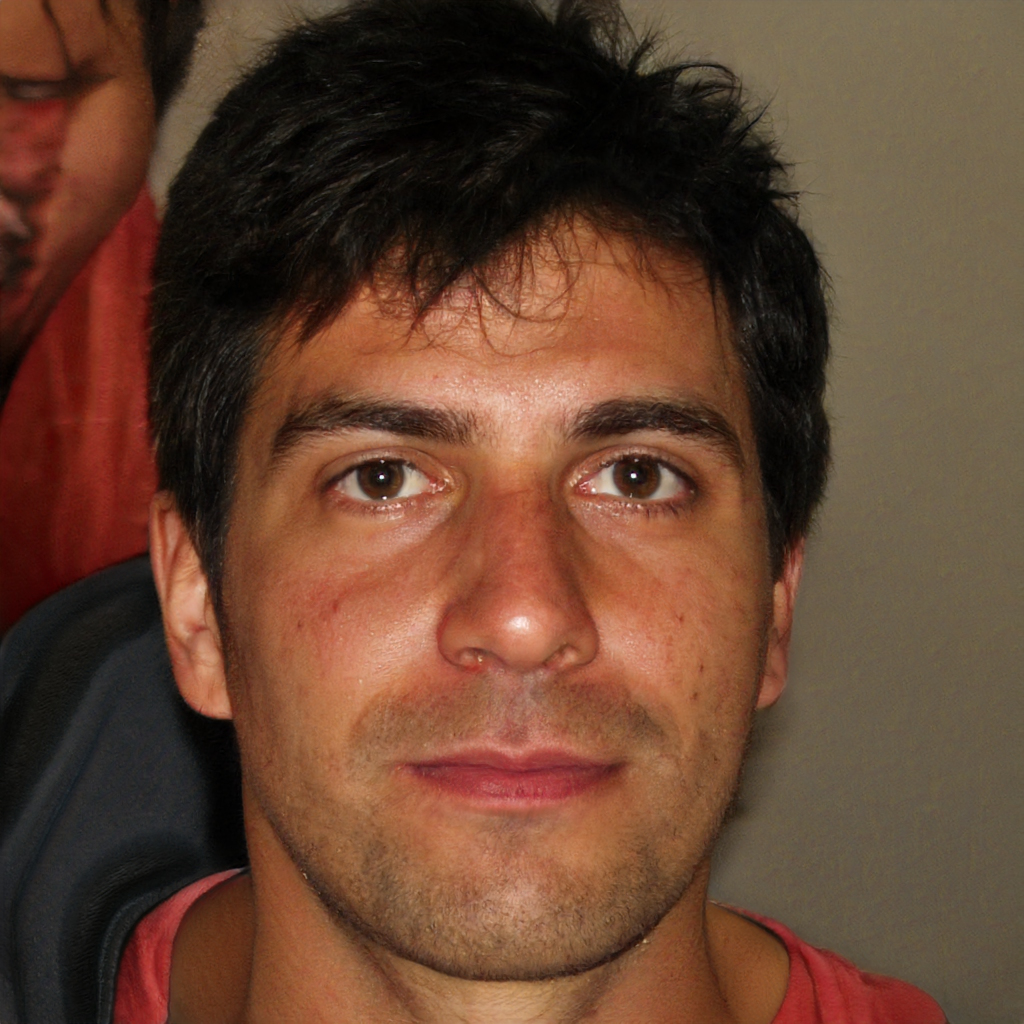
Label: Colored